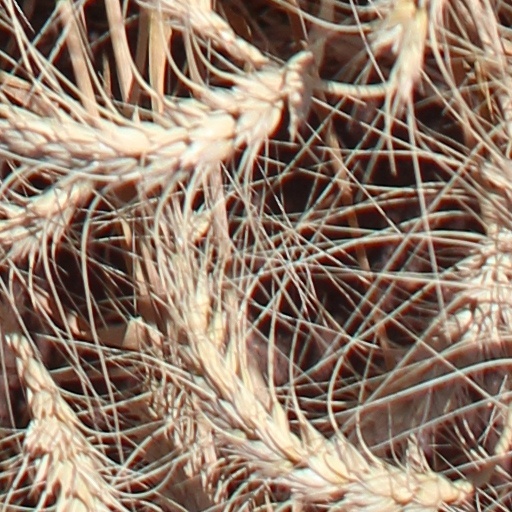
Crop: wheat